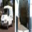
Label: truck